Irina Mikitenko

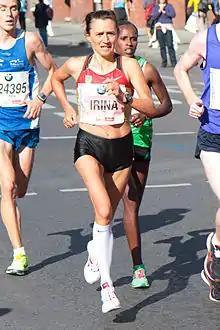
Mikitenko during Berlin Marathon 2011

After having a baby, Mikitenko returned to competition in 2006, again becoming the German champion in the 5,000 and 10,000 metres. In the 2006 European Championships, she placed ninth, one place behind long-time rival Sabrina Mockenhaupt.